Petrology

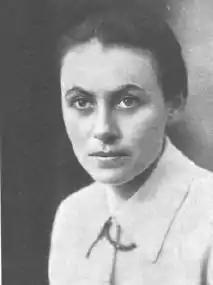
Ljudmila Dolar Mantuani (1906–1988), first female professor of petrography in Yugoslavia

Petrology utilizes the fields of mineralogy, petrography, optical mineralogy, and chemical analysis to describe the composition and texture of rocks. Petrologists also include the principles of geochemistry and geophysics through the study of geochemical trends and cycles and the use of thermodynamic data and experiments in order to better understand the origins of rocks.